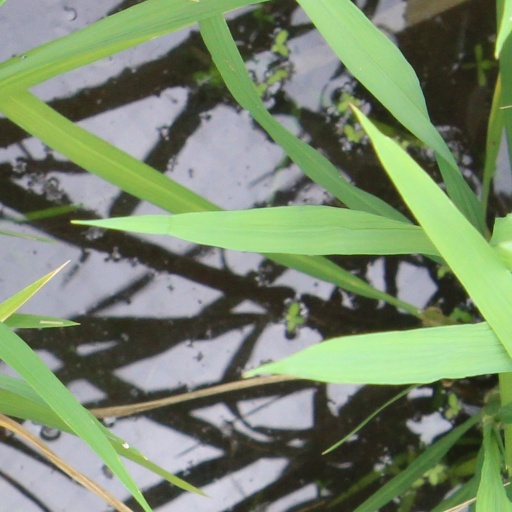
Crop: rice